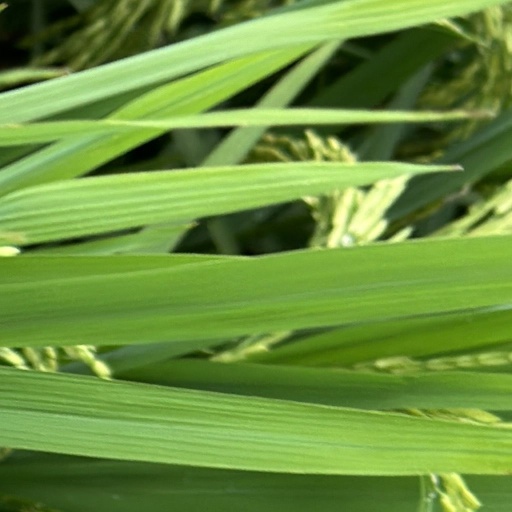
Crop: rice